Catherine O'Brien (artist)

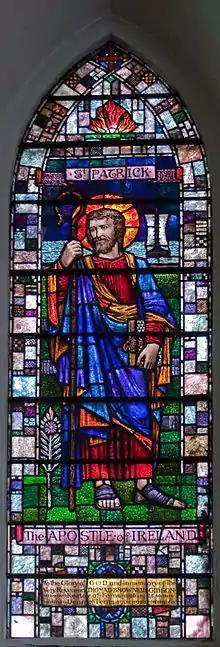
Ferns Cathedral St. Patrick by Catherine O'Brien

Catherine Amelia O'Brien was born in Durra House, Spancill Hill, County Clare on 19 June 1881. She was one of five children of Pierce O'Brien, a gentleman landowner, and Sophia Angel St John O'Brien. Her first cousin was woodcarver Sophia St John Whitty. O'Brien attended the Mercy Convent in Ennis. Despite being born into a middle-class country Anglo-Irish Protestant family, family funds later running low required her to move to Dublin to acquire training for a career. She went on to win a scholarship to the Dublin Metropolitan School of Art, first recorded attending there in 1901. Whilst there she studied under William Orpen, and Alfred E. Child who taught her the art of stained glass.